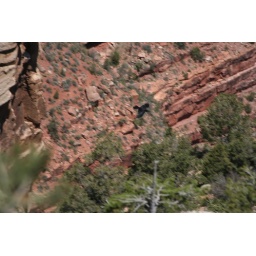
Large bird flying down in the canyon. I first thought it was one of the condors but it wasn't.